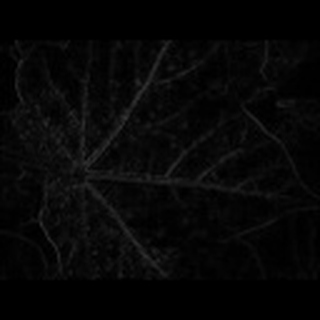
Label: cotton_aphids